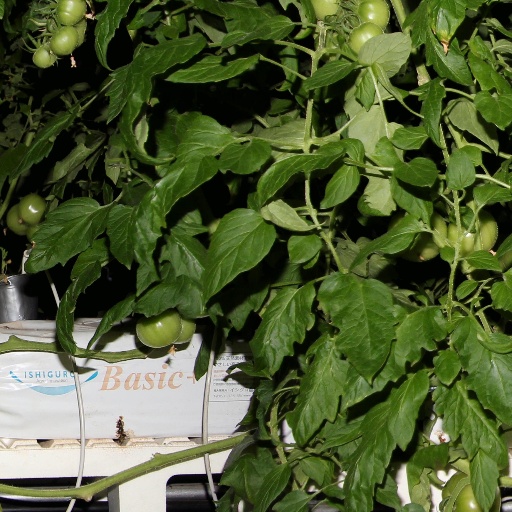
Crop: tomato